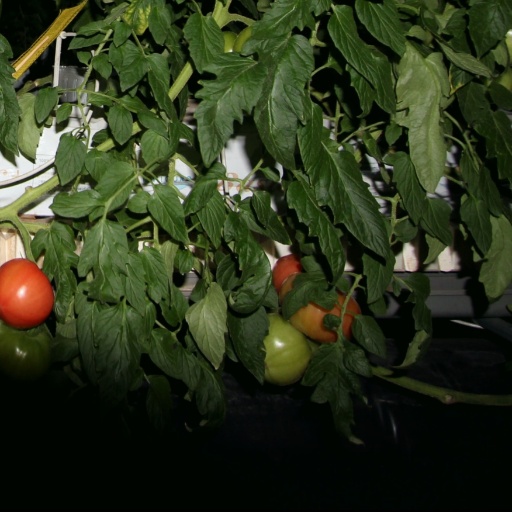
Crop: tomato